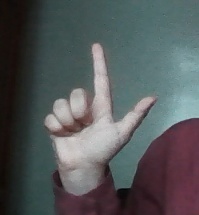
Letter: laam